Collegio Rotondi

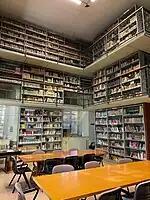

During these works, some new frescoes were discovered: some are located in the apsidal area and present the typical features of Baroque, while the other two are along the central nave and respectively belong to the Middle Ages and Renaissance.